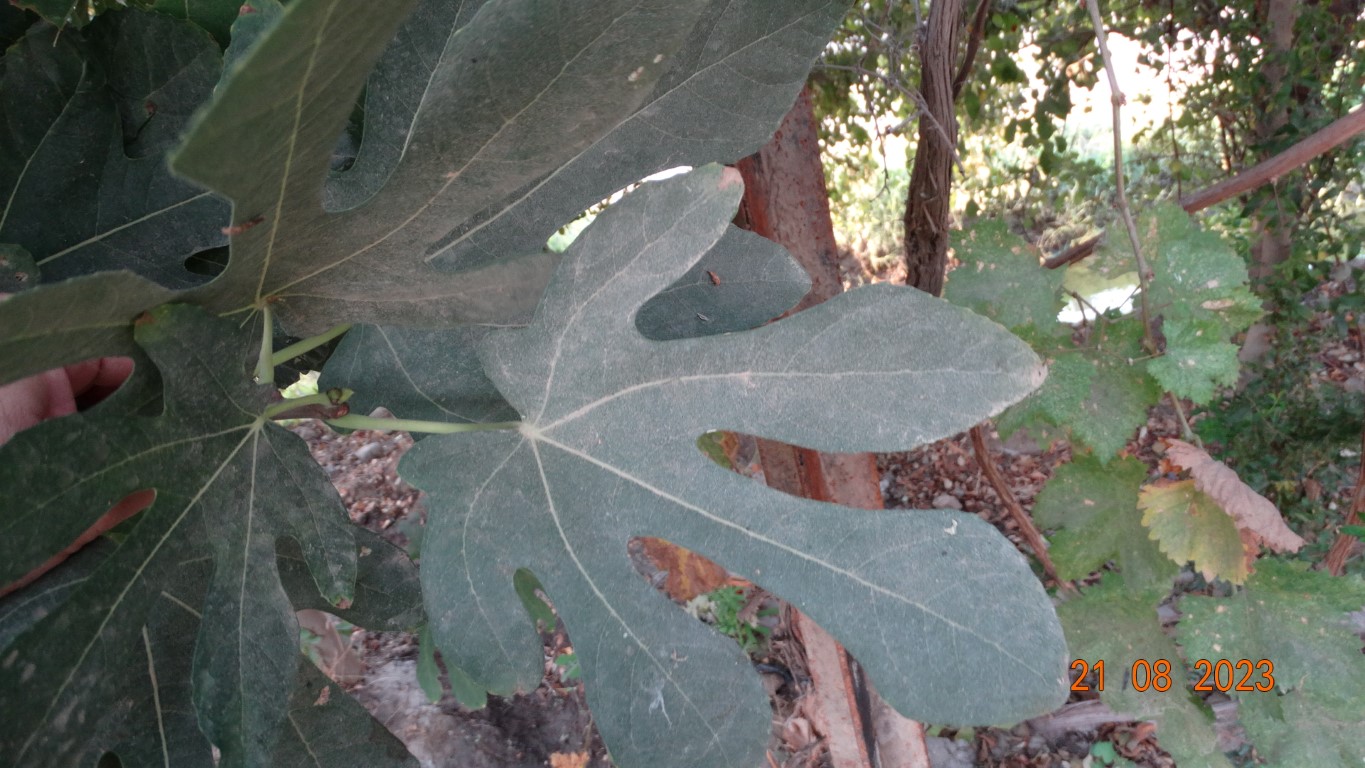
Label: infected